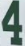
Number: 4